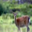
Label: deer